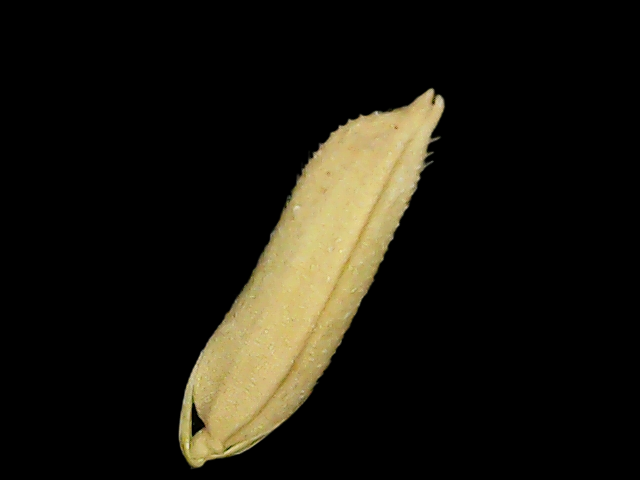
Rice variety: Binadhan19